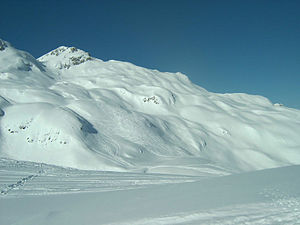
Freeride / Steder
Typisk freeride-område ved Arlberg
Som freeride betegnes skiløb og snowboarding off-piste, i uberørt eller dyb sne udenfor de afmærkede og kontrollerede pister/løjper. Forudsætning for freeride er den sikre beherskelse af skiløb i dyb sne, samt viden om laviner. Der findes dog også et separat begreb for freeride indenfor Mountainbike.